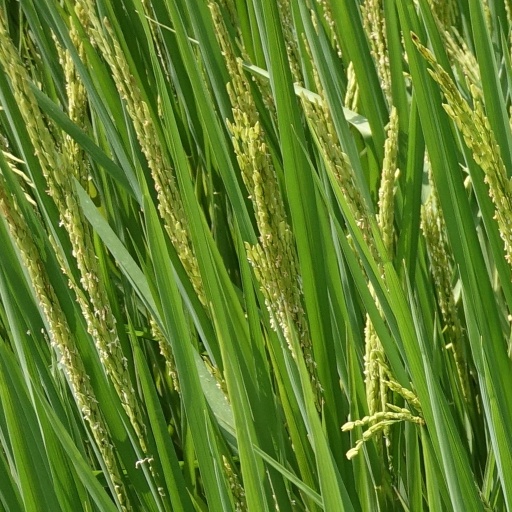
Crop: rice